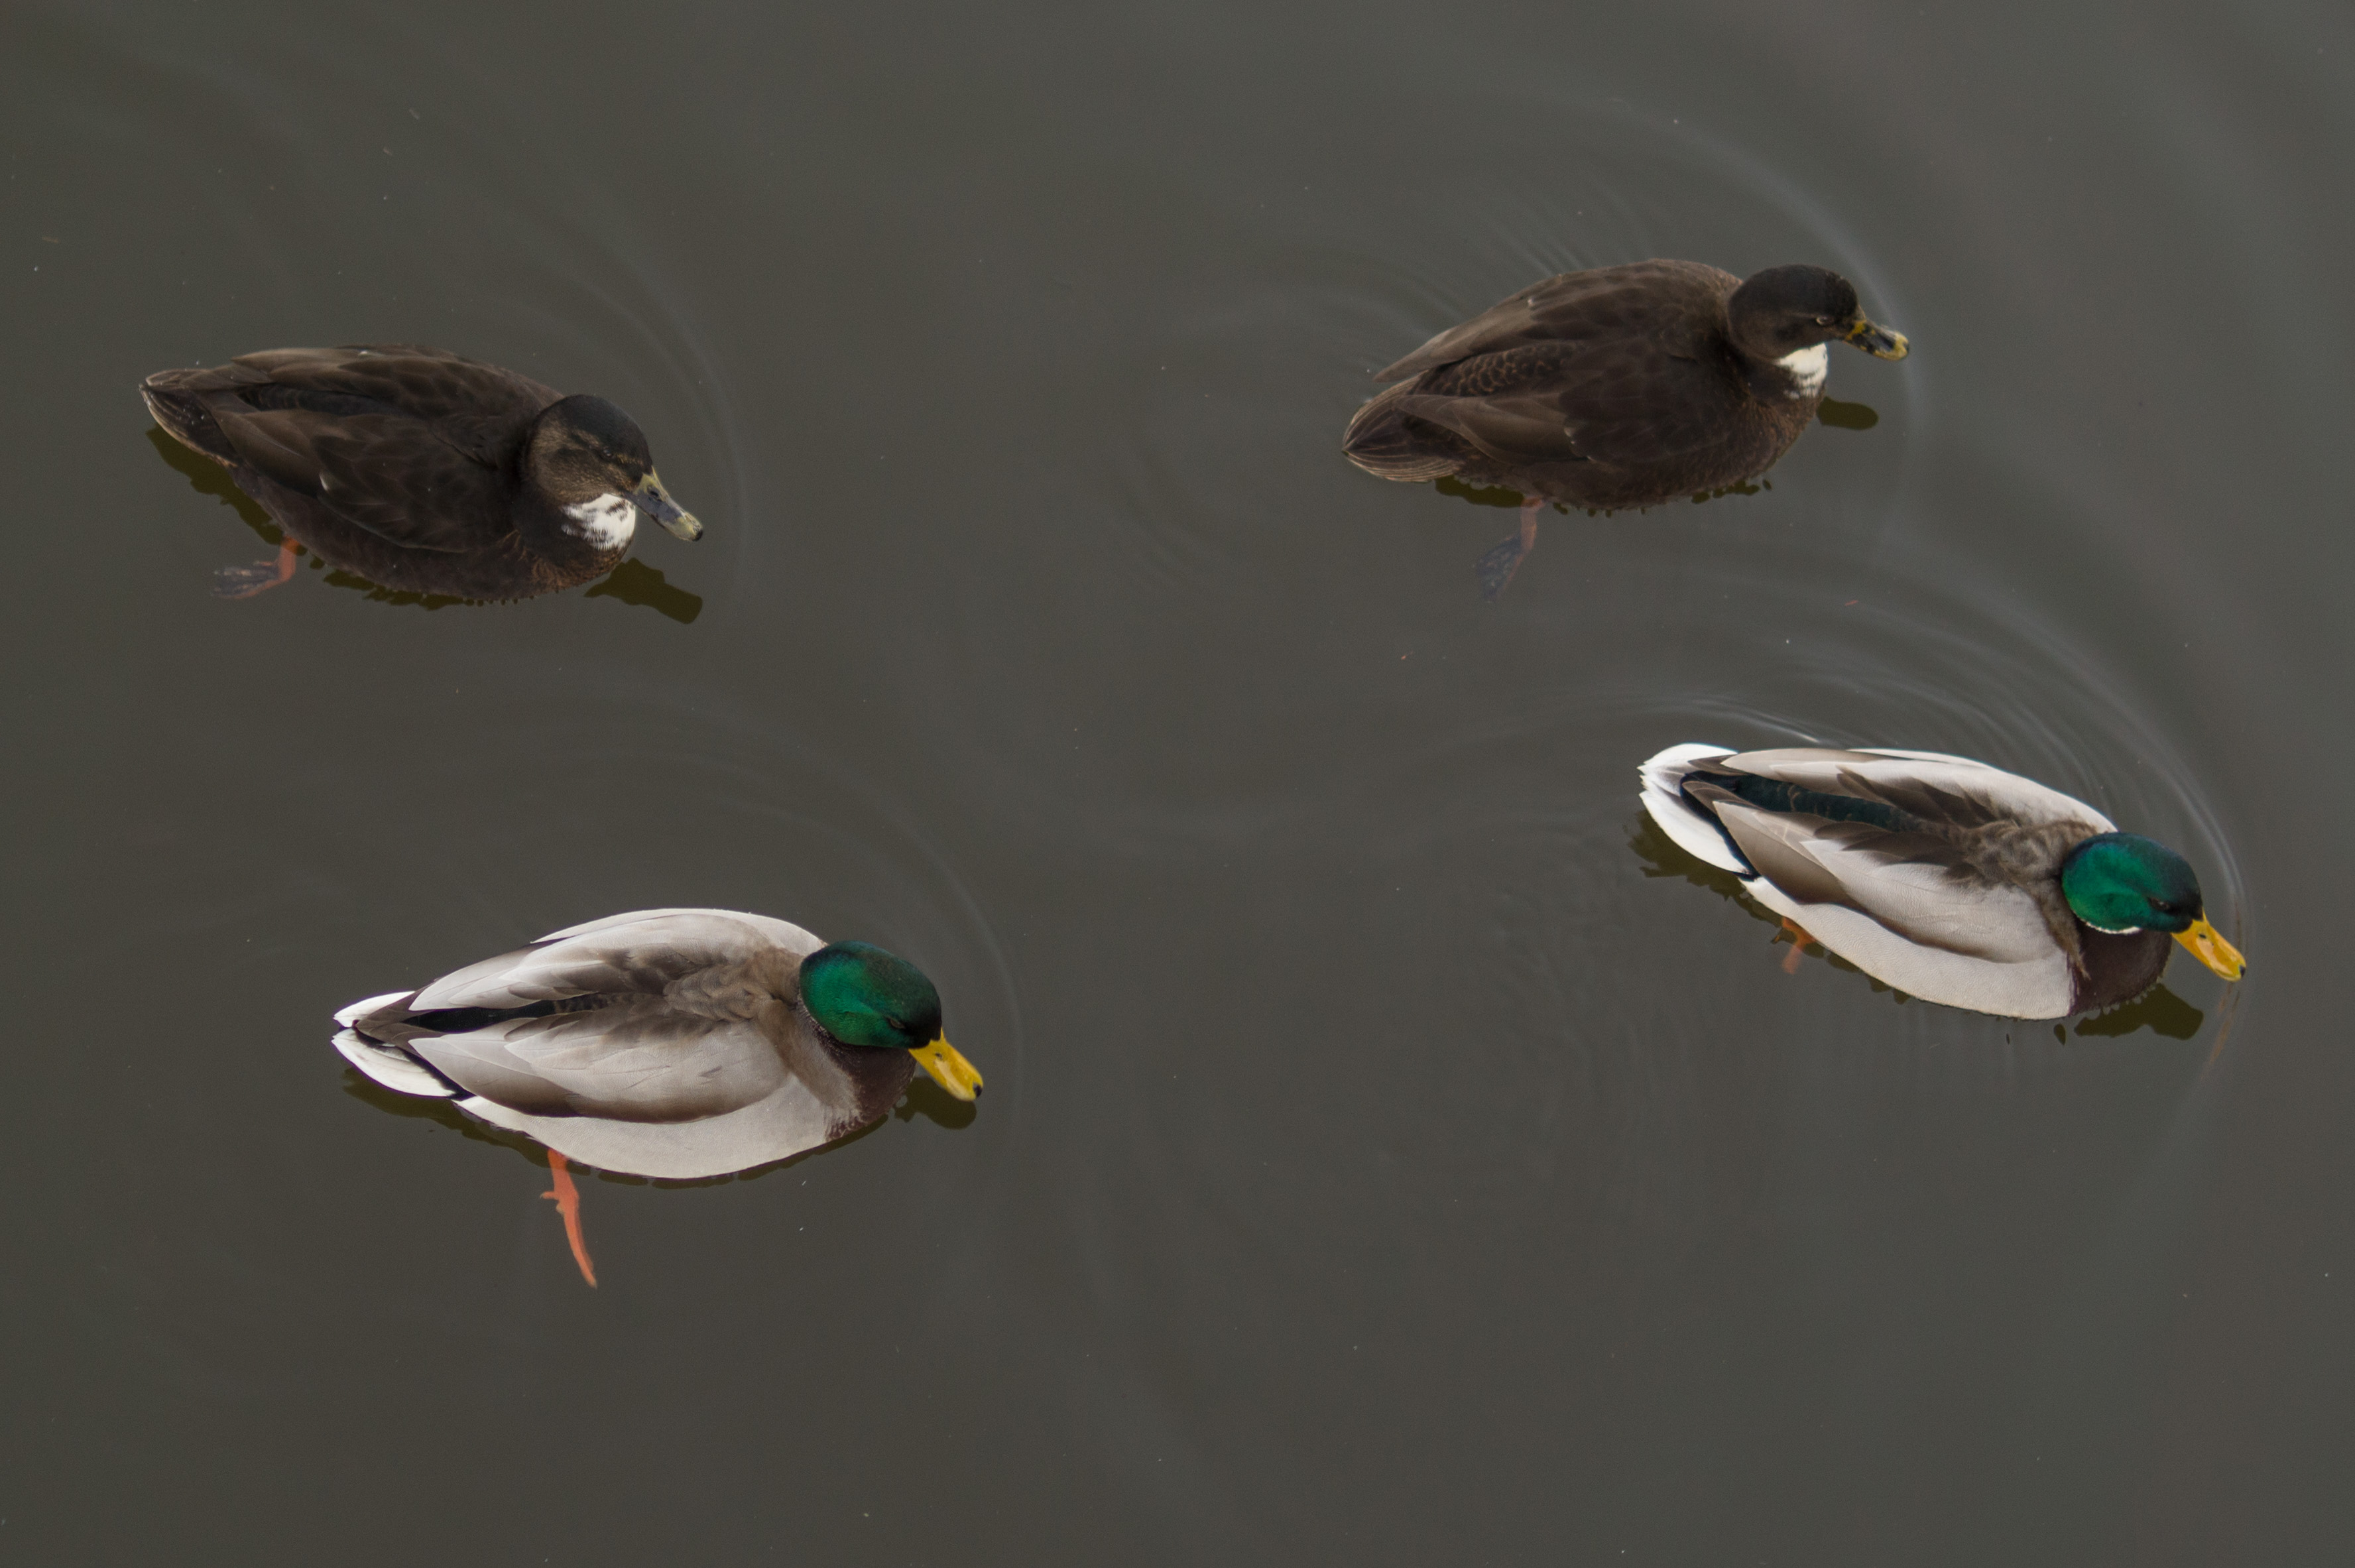
water, nature, bird, wing, lake, animal, ripple, pond, wildlife, wild, beak, closeup, feather, fauna, birds, duck, vertebrate, ducks, waterfowl, water bird, mallard, ducks geese and swans